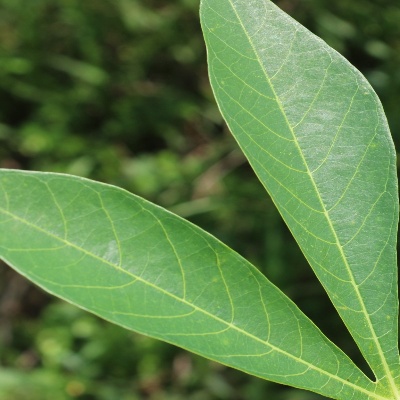
Crop: Cassava
Condition: bacterial blight